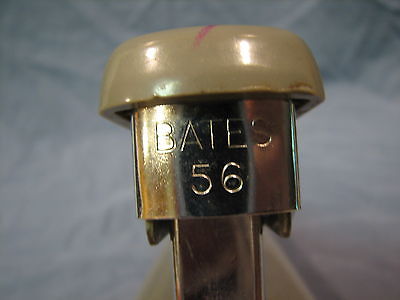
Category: stapler